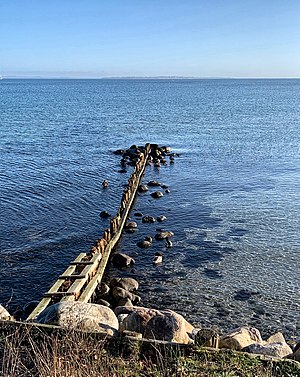
Høfde
Ældre høfde ved Øresundskysten. Høfden er her dannet af en række af pæle, der går et stykke ud i vandet samt adskillige sten nedsænket ved høfdens spids.
En høfde eller bølgebryder er en form for passiv kystbeskyttelse og er betegnelsen for en konstruktion, der går vinkelret på kystlinjen. Høfder kan bestå af stenblokke, pæle og/eller cementblokke. Formålet er at mindske erosion af kysten, da høfden virker som en forhindring for det sand, som bølgerne transporterer langs kysten. Resultatet er en bredere strand på høfdens luvside, det vil sige forside. Imidlertid sker der samtidig en større erosion bagved høfden, hvorved problemet med kysterosion eksporteres længere ned af kysten. Dette er hovedårsagen til, at der ikke længere bygges høfder. Eksisterende konstruktioner bliver dog vedligeholdt.